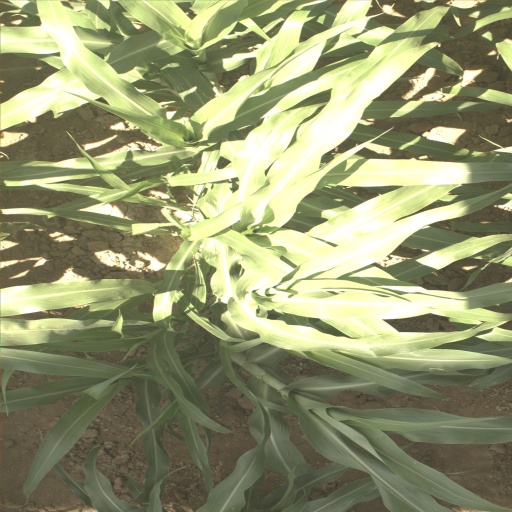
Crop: sorghum